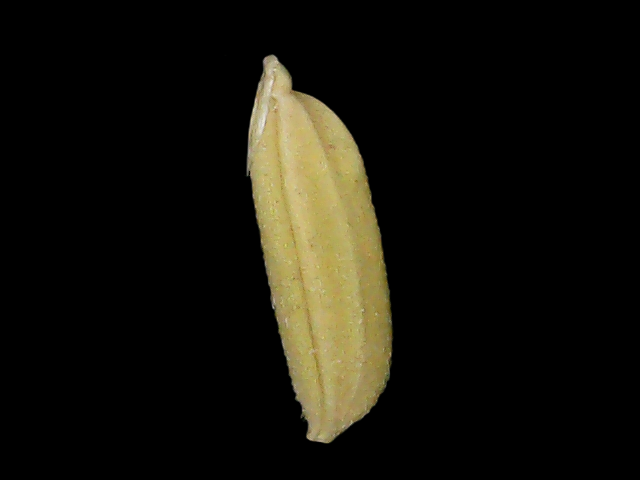
Rice variety: Bd85